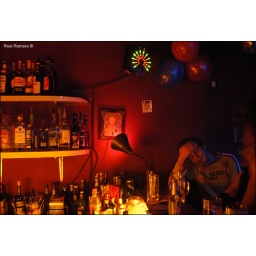
Man in a bar full of religious signs and icons in Berlin.